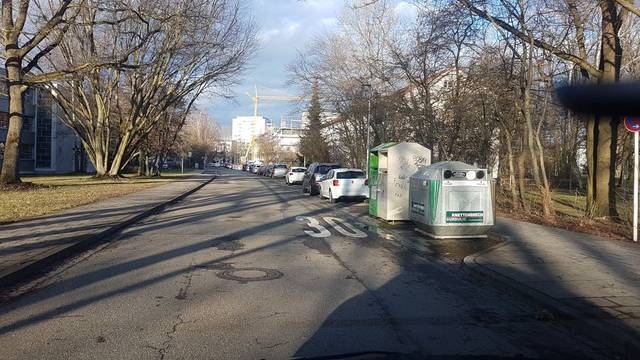
Region: Germany
Coordinates: 49.908, 10.906